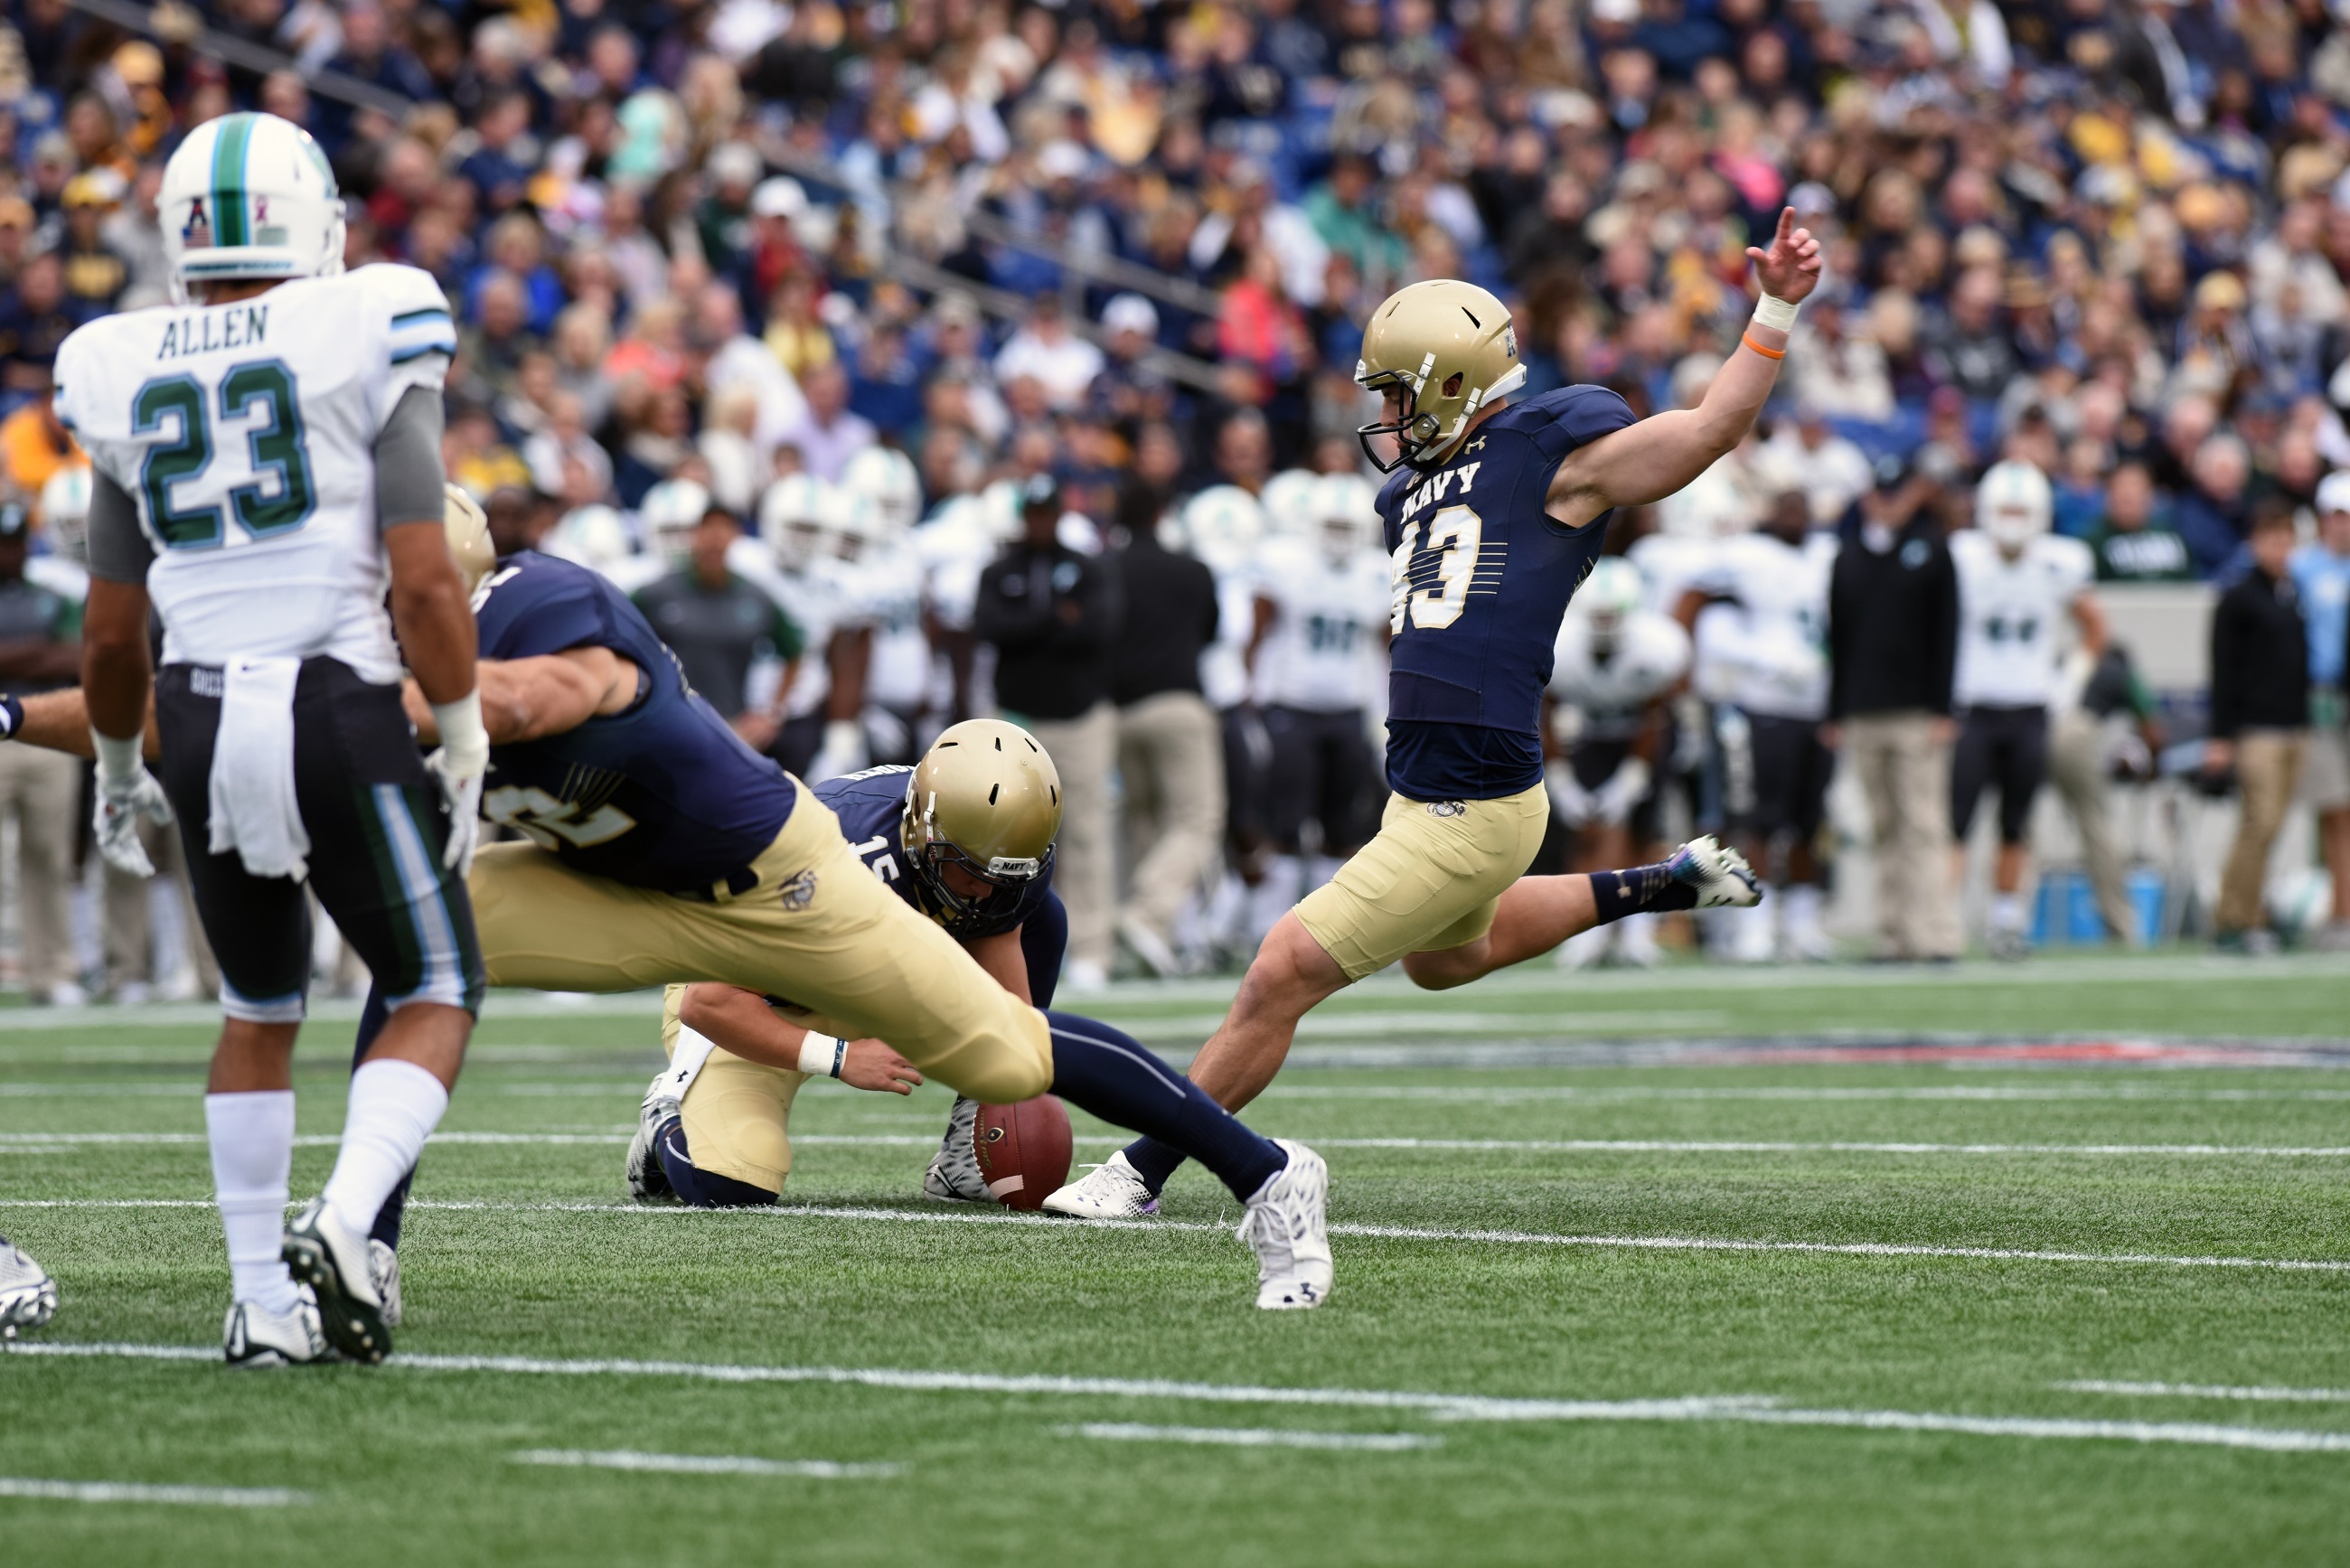
structure, sport, field, play, action, usa, soccer, football, holding, stadium, player, competition, place, american, american football, sports, helmet, ball, teamwork, college, athletes, points, tackle, teams, kicker, football player, ball game, holder, team sport, canadian football, sport venue, arena football, gridiron football, rugby football, rugby league, australian rules football